Granville County, North Carolina

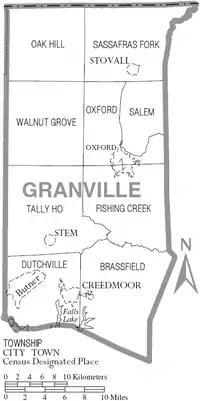
Map of Granville County with municipal and township labels

During the late 1800s and early 1900s, Granville County played a pivotal role as tobacco supplier for the southeast United States. With many farms and contracts tied to major tobacco companies, such as American Tobacco Company, Lorillard, Brown & Williamson, and Liggett Group, the local farmers became prosperous. During the Great Depression, the tobacco fields were subject to a new plant disease. The Granville Wilt Disease, as it became known, destroyed tobacco crops all across northern North Carolina. Botanists and horticulturists found a cure for the disease at the Tobacco Research Center located in Oxford.